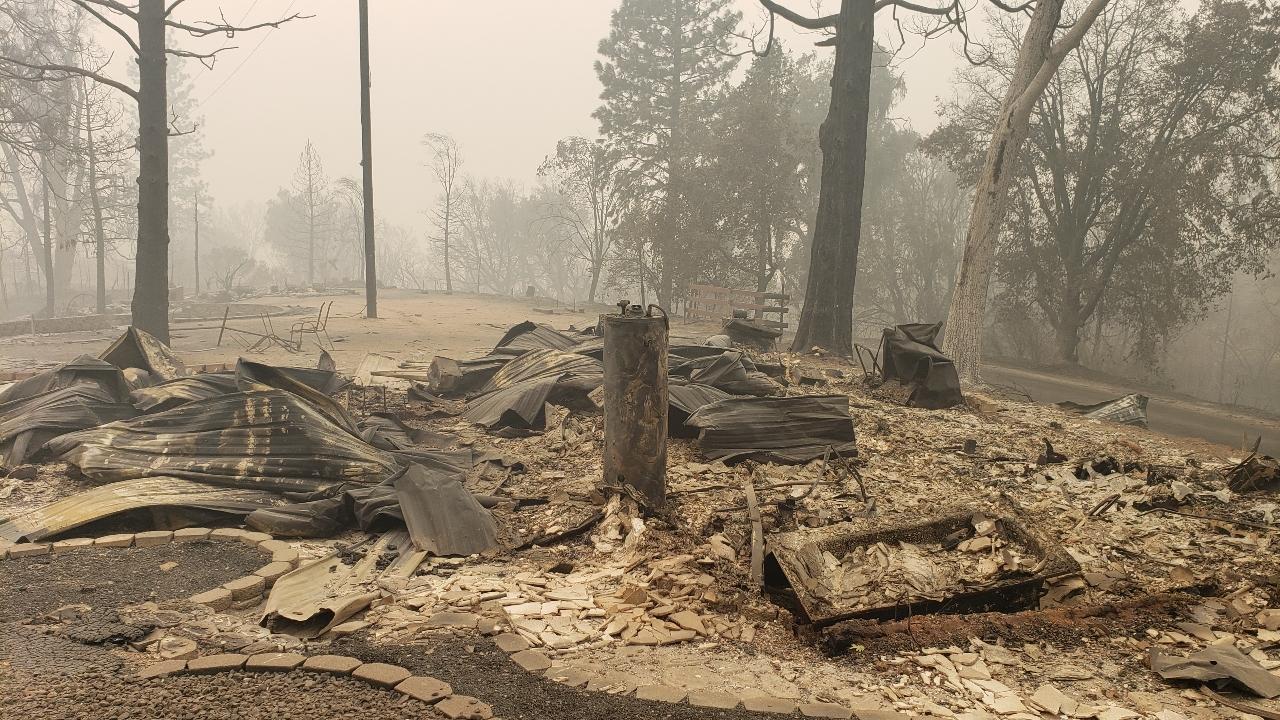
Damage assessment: destroyed